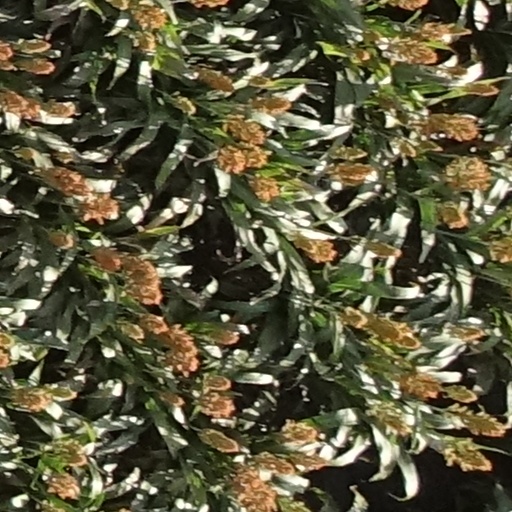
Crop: sorghum